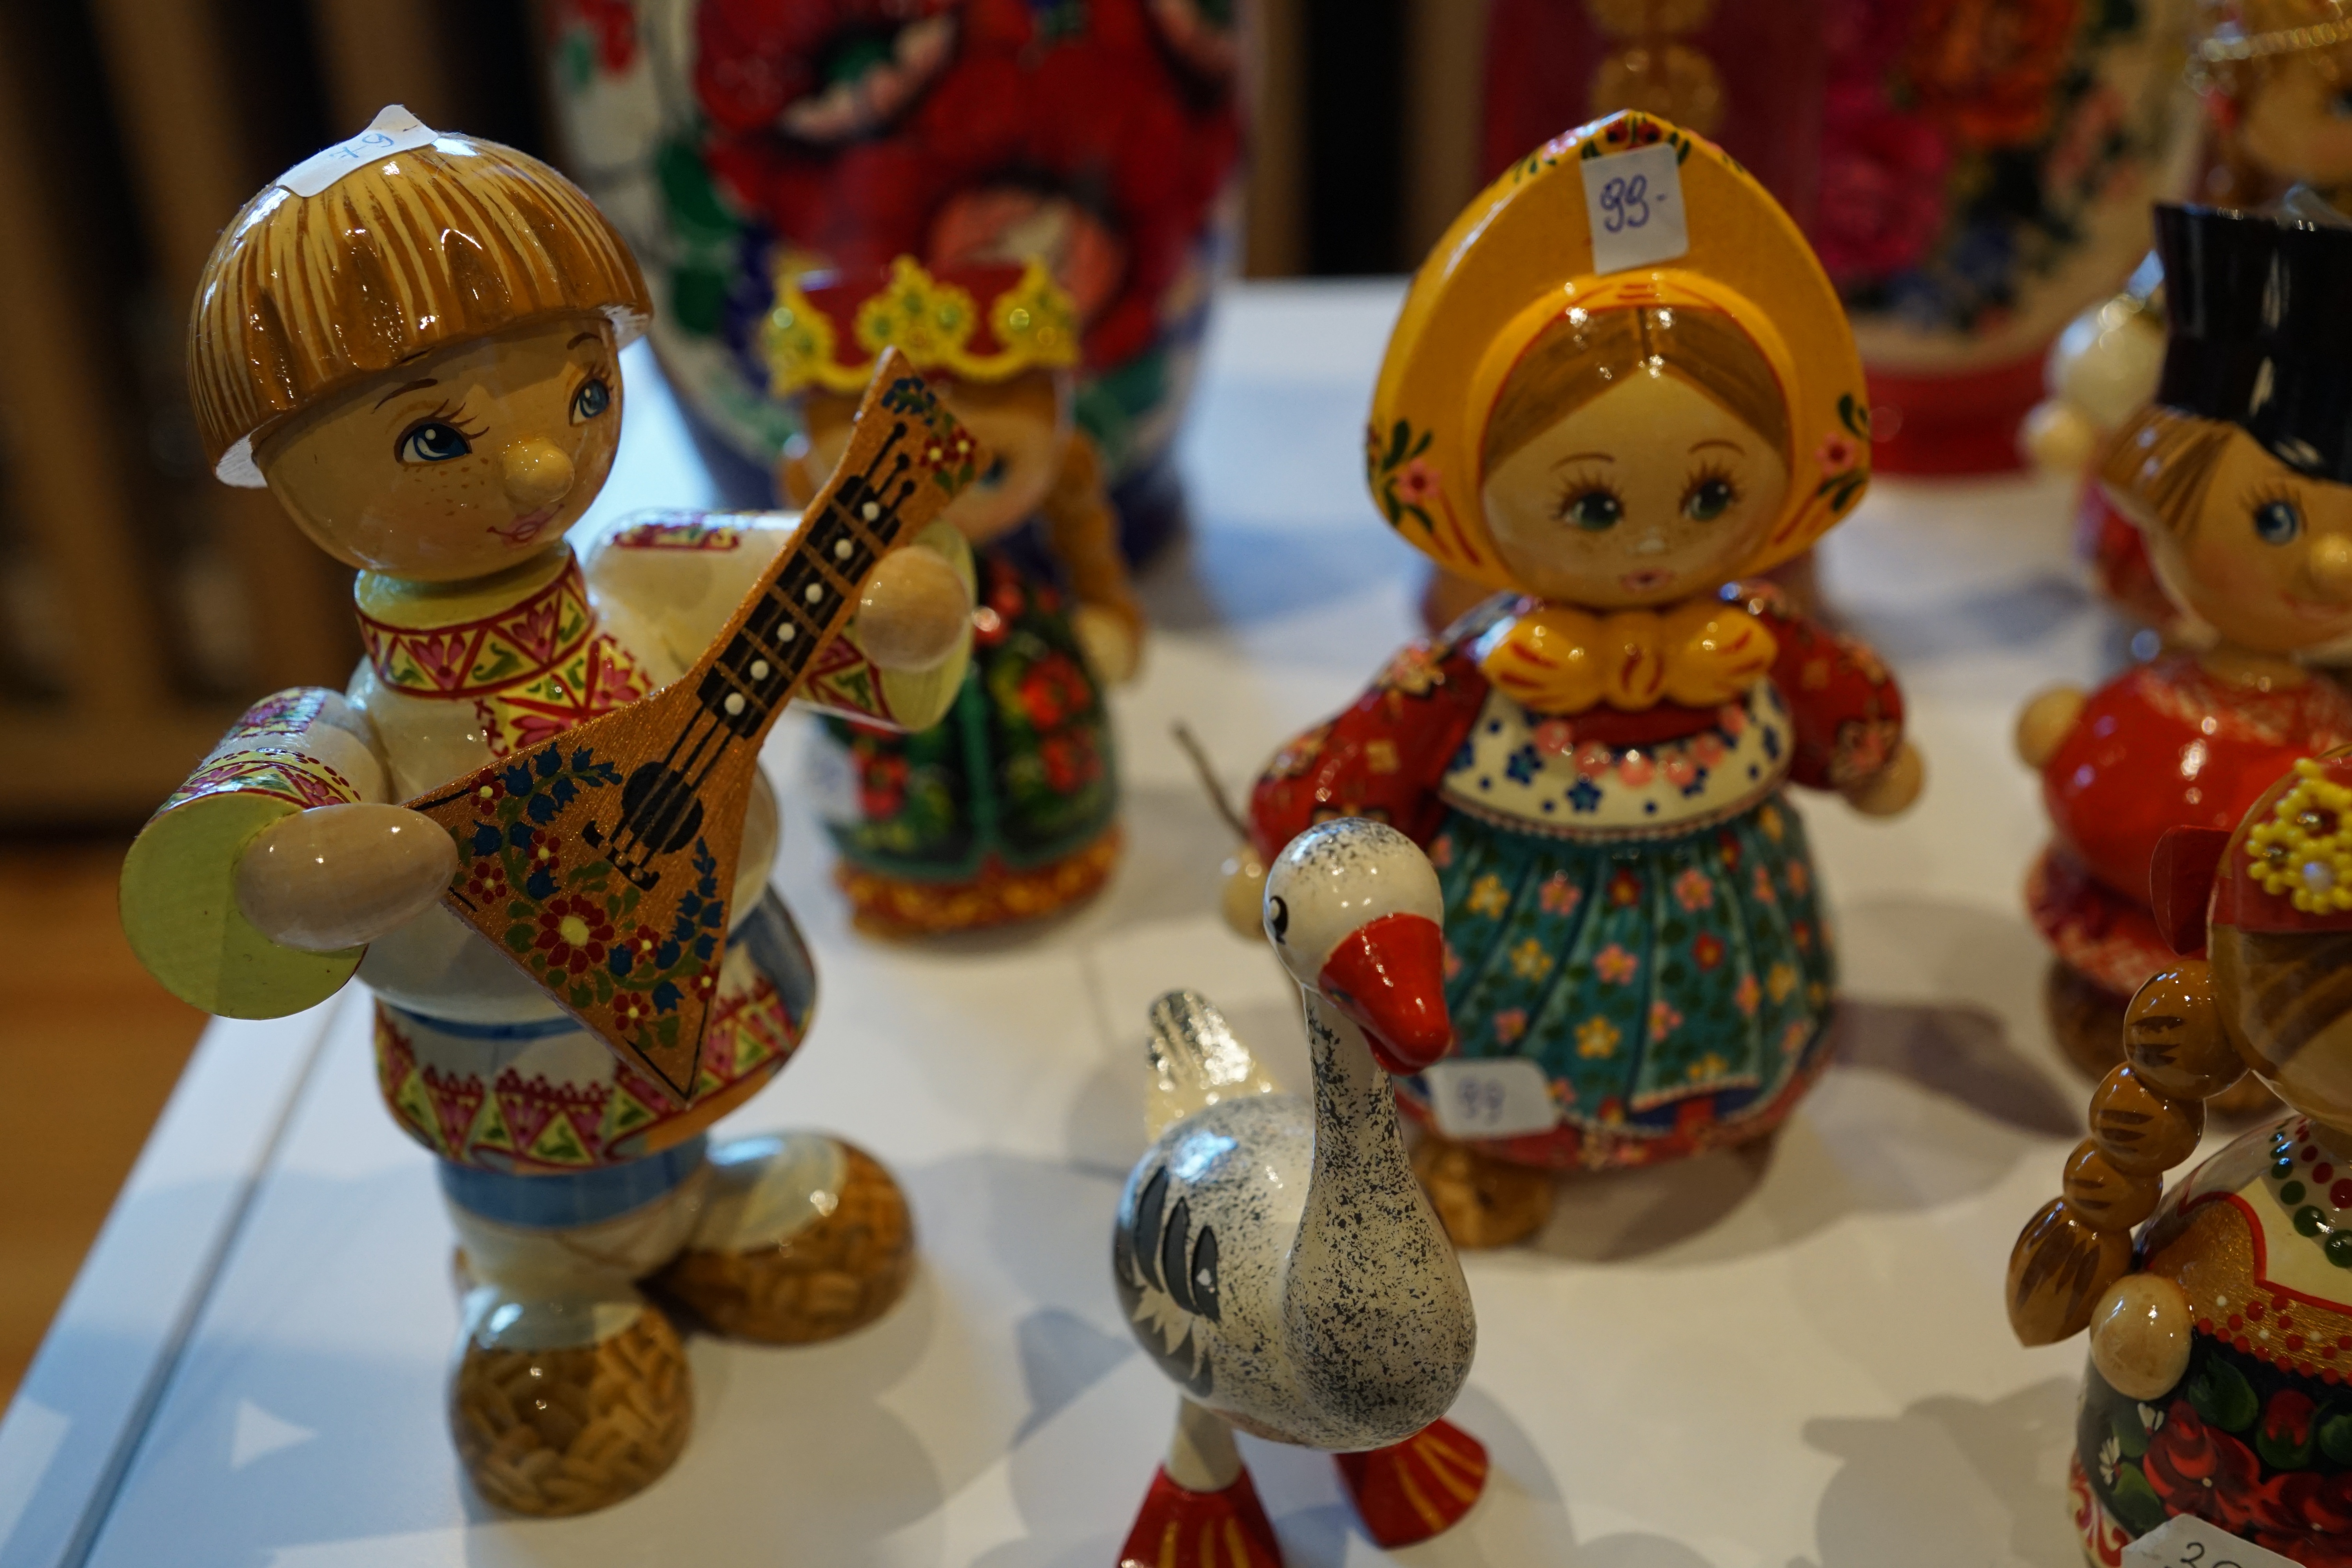
wood, paint, colorful, christmas, toy, expo, figure, figurine, exhibit, russia, folklore, tinker, mamushka